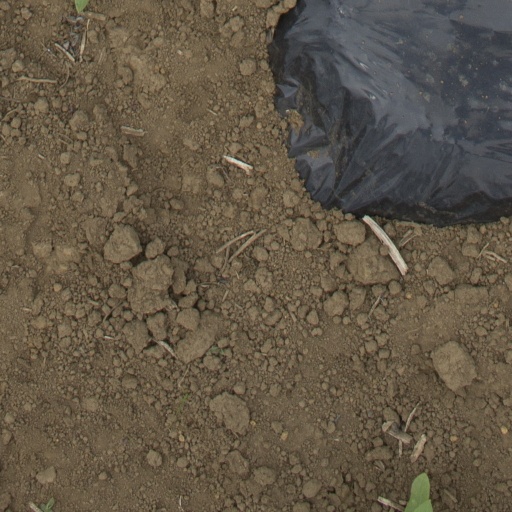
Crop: Jerusalem artichoke